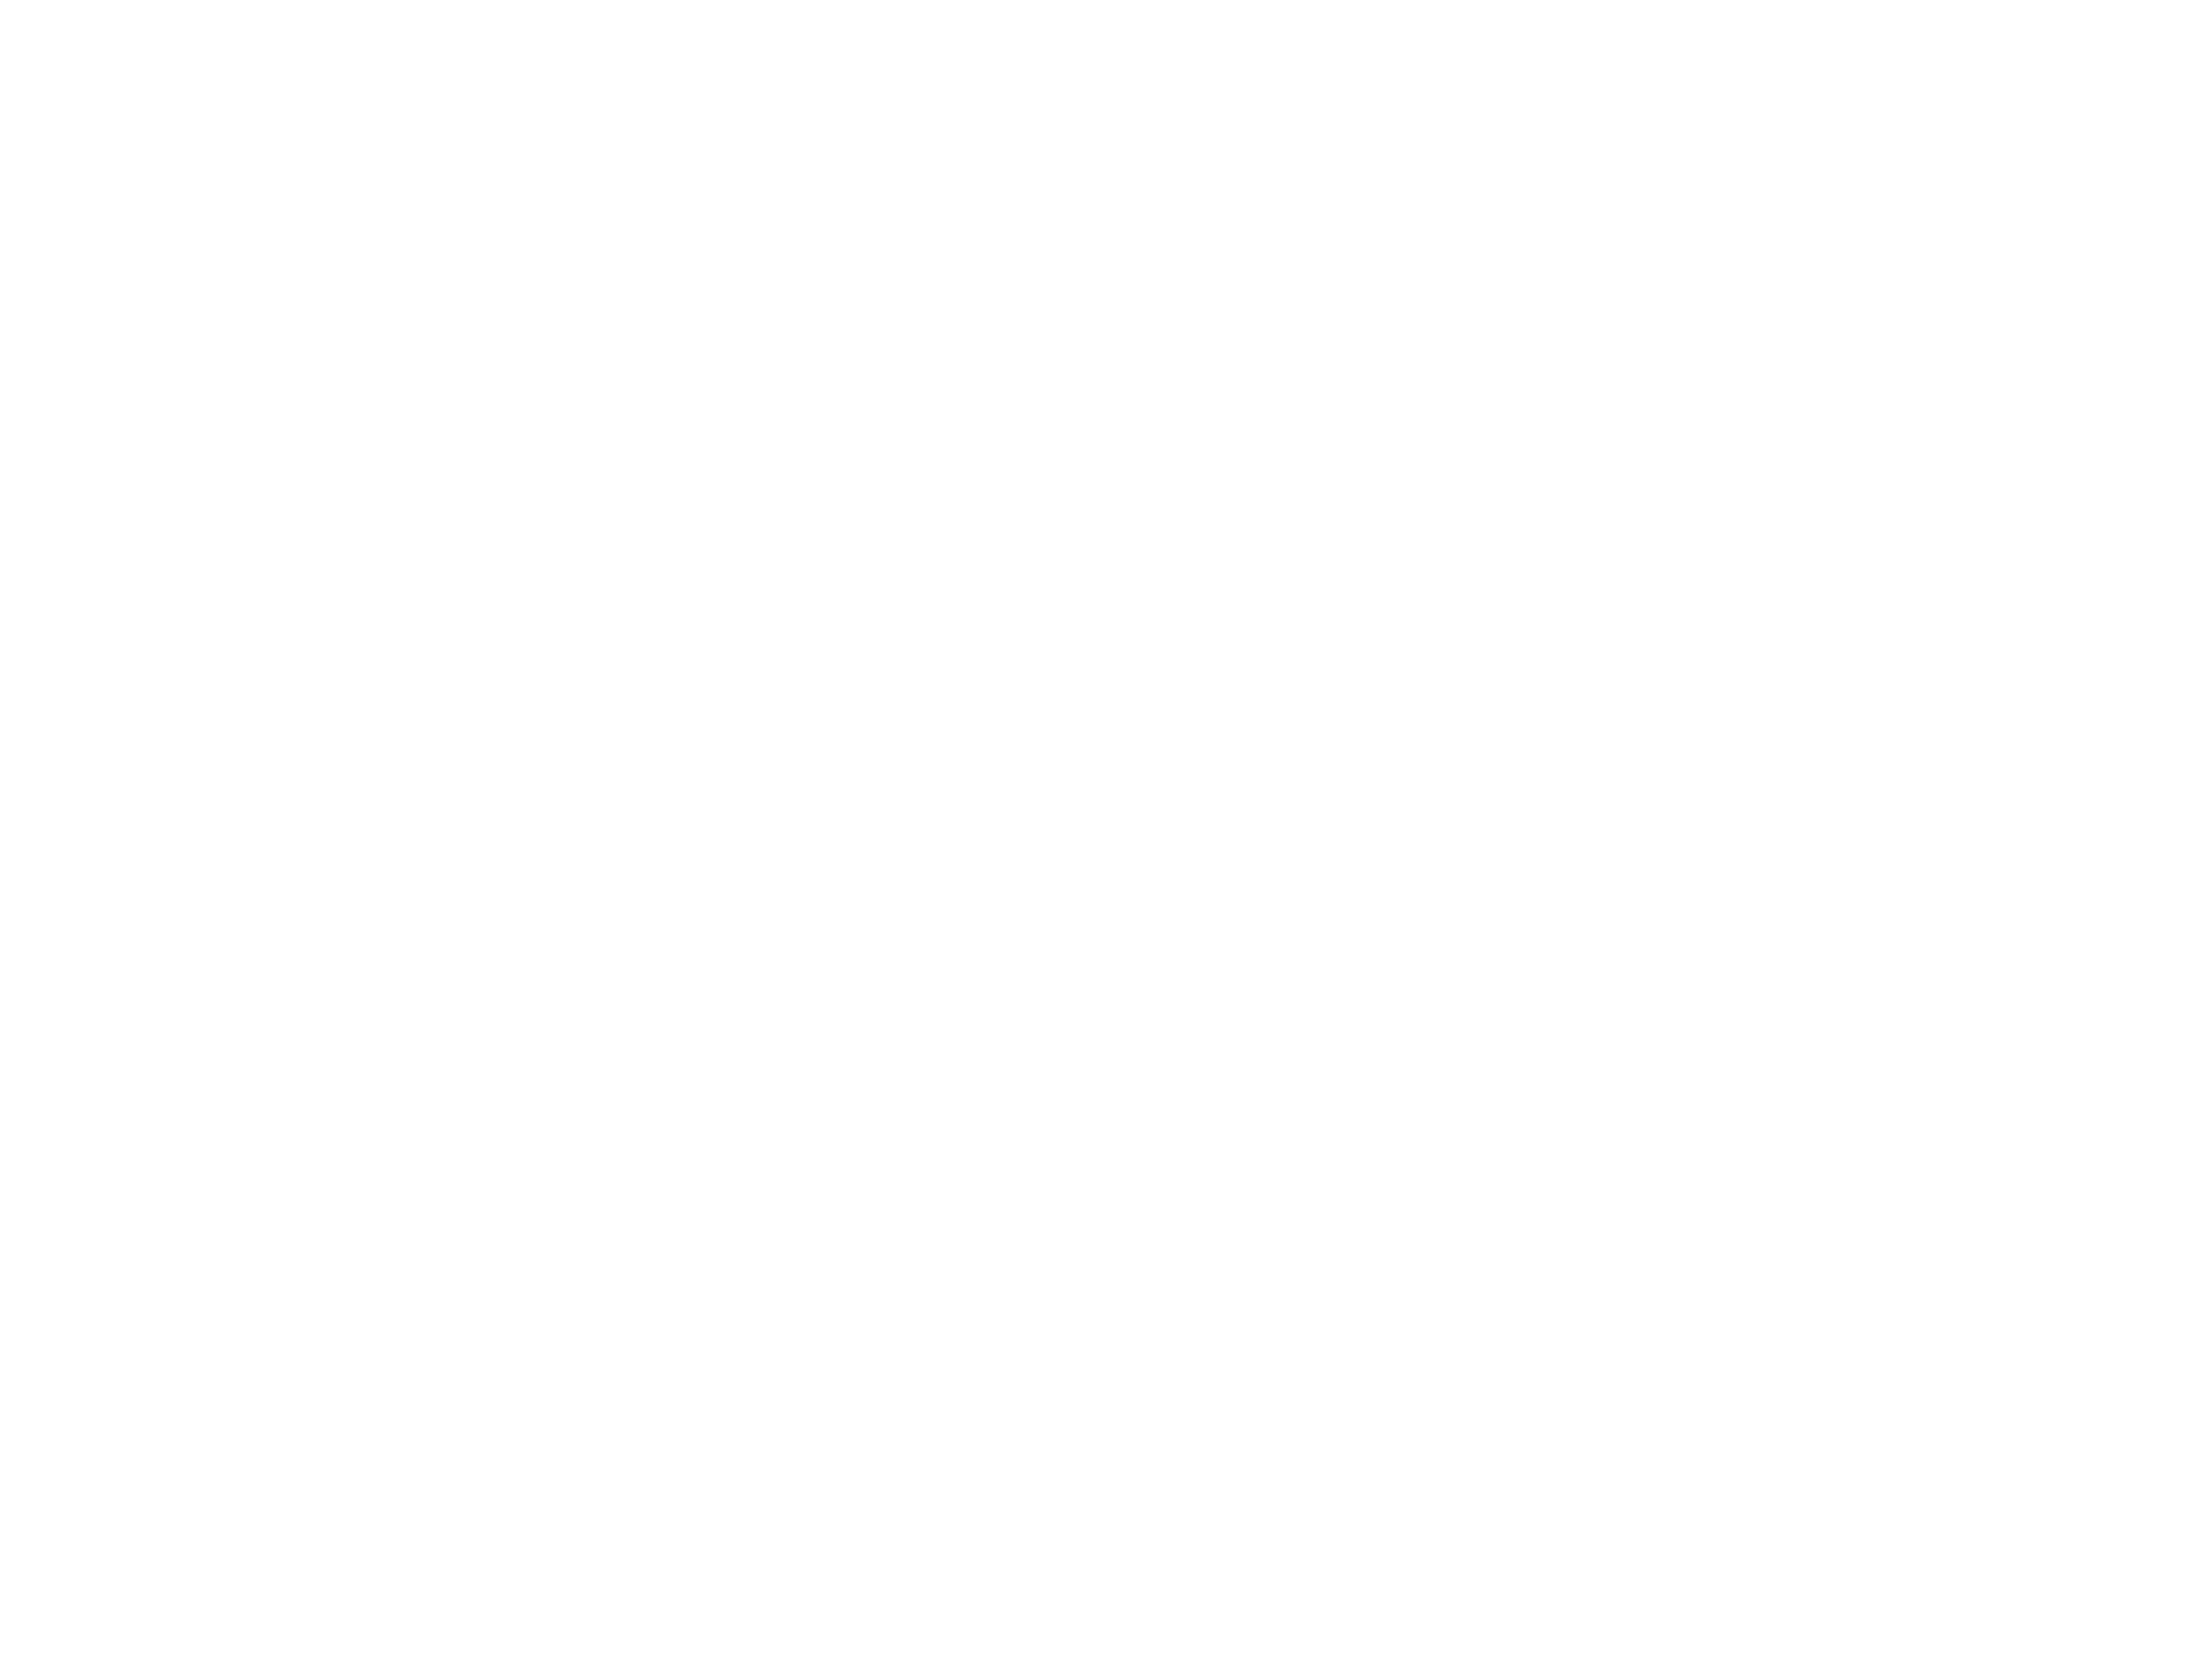
line, product